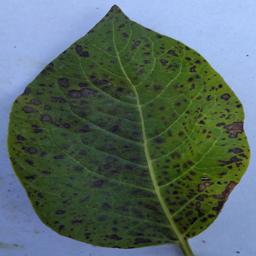
Etiqueta: Tizon_Temprano